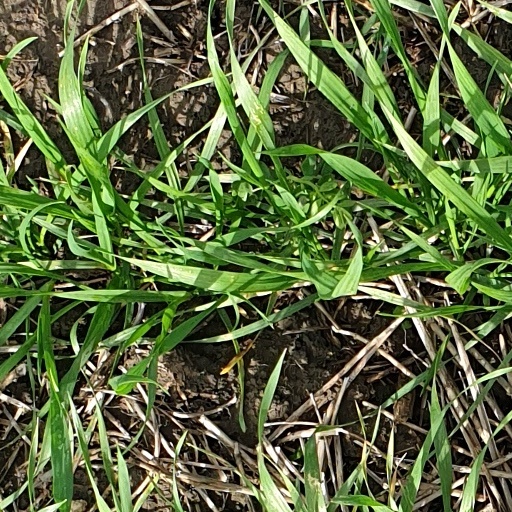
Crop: wheat